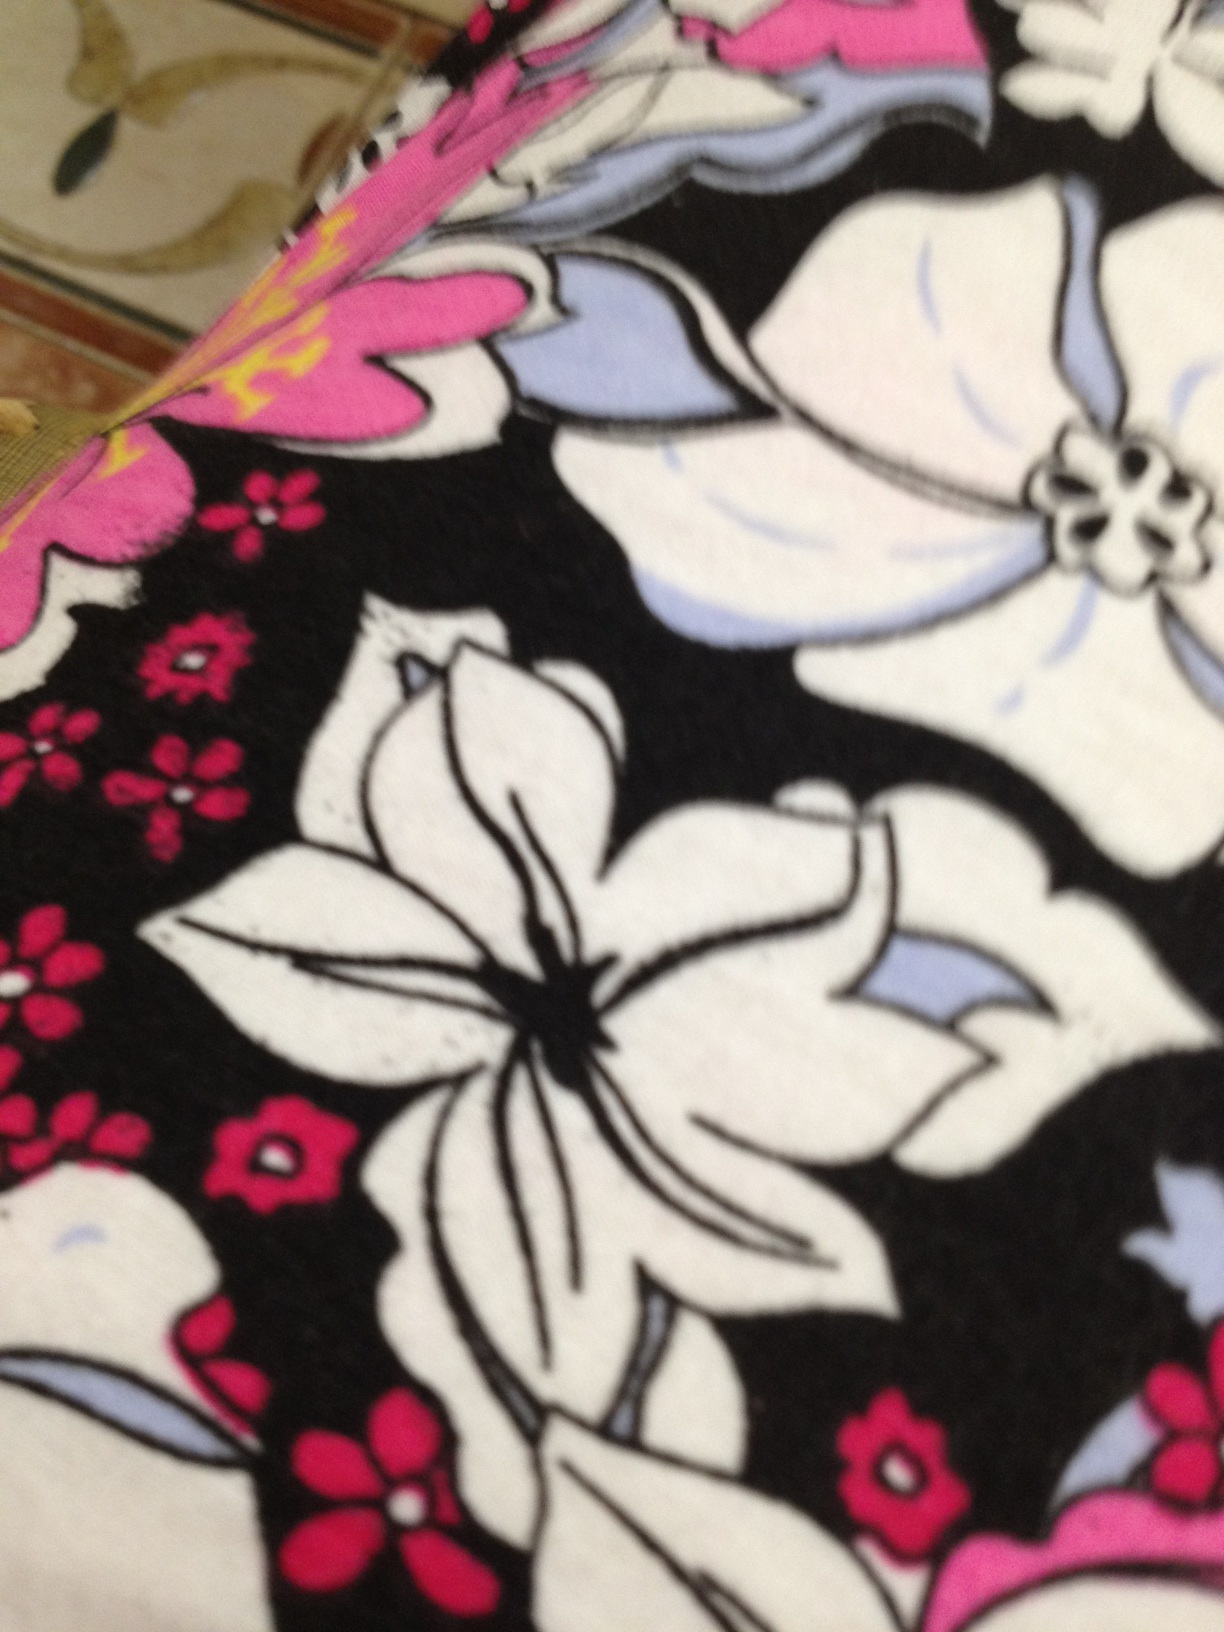Question: Read this catalog.
Answer: unanswerable